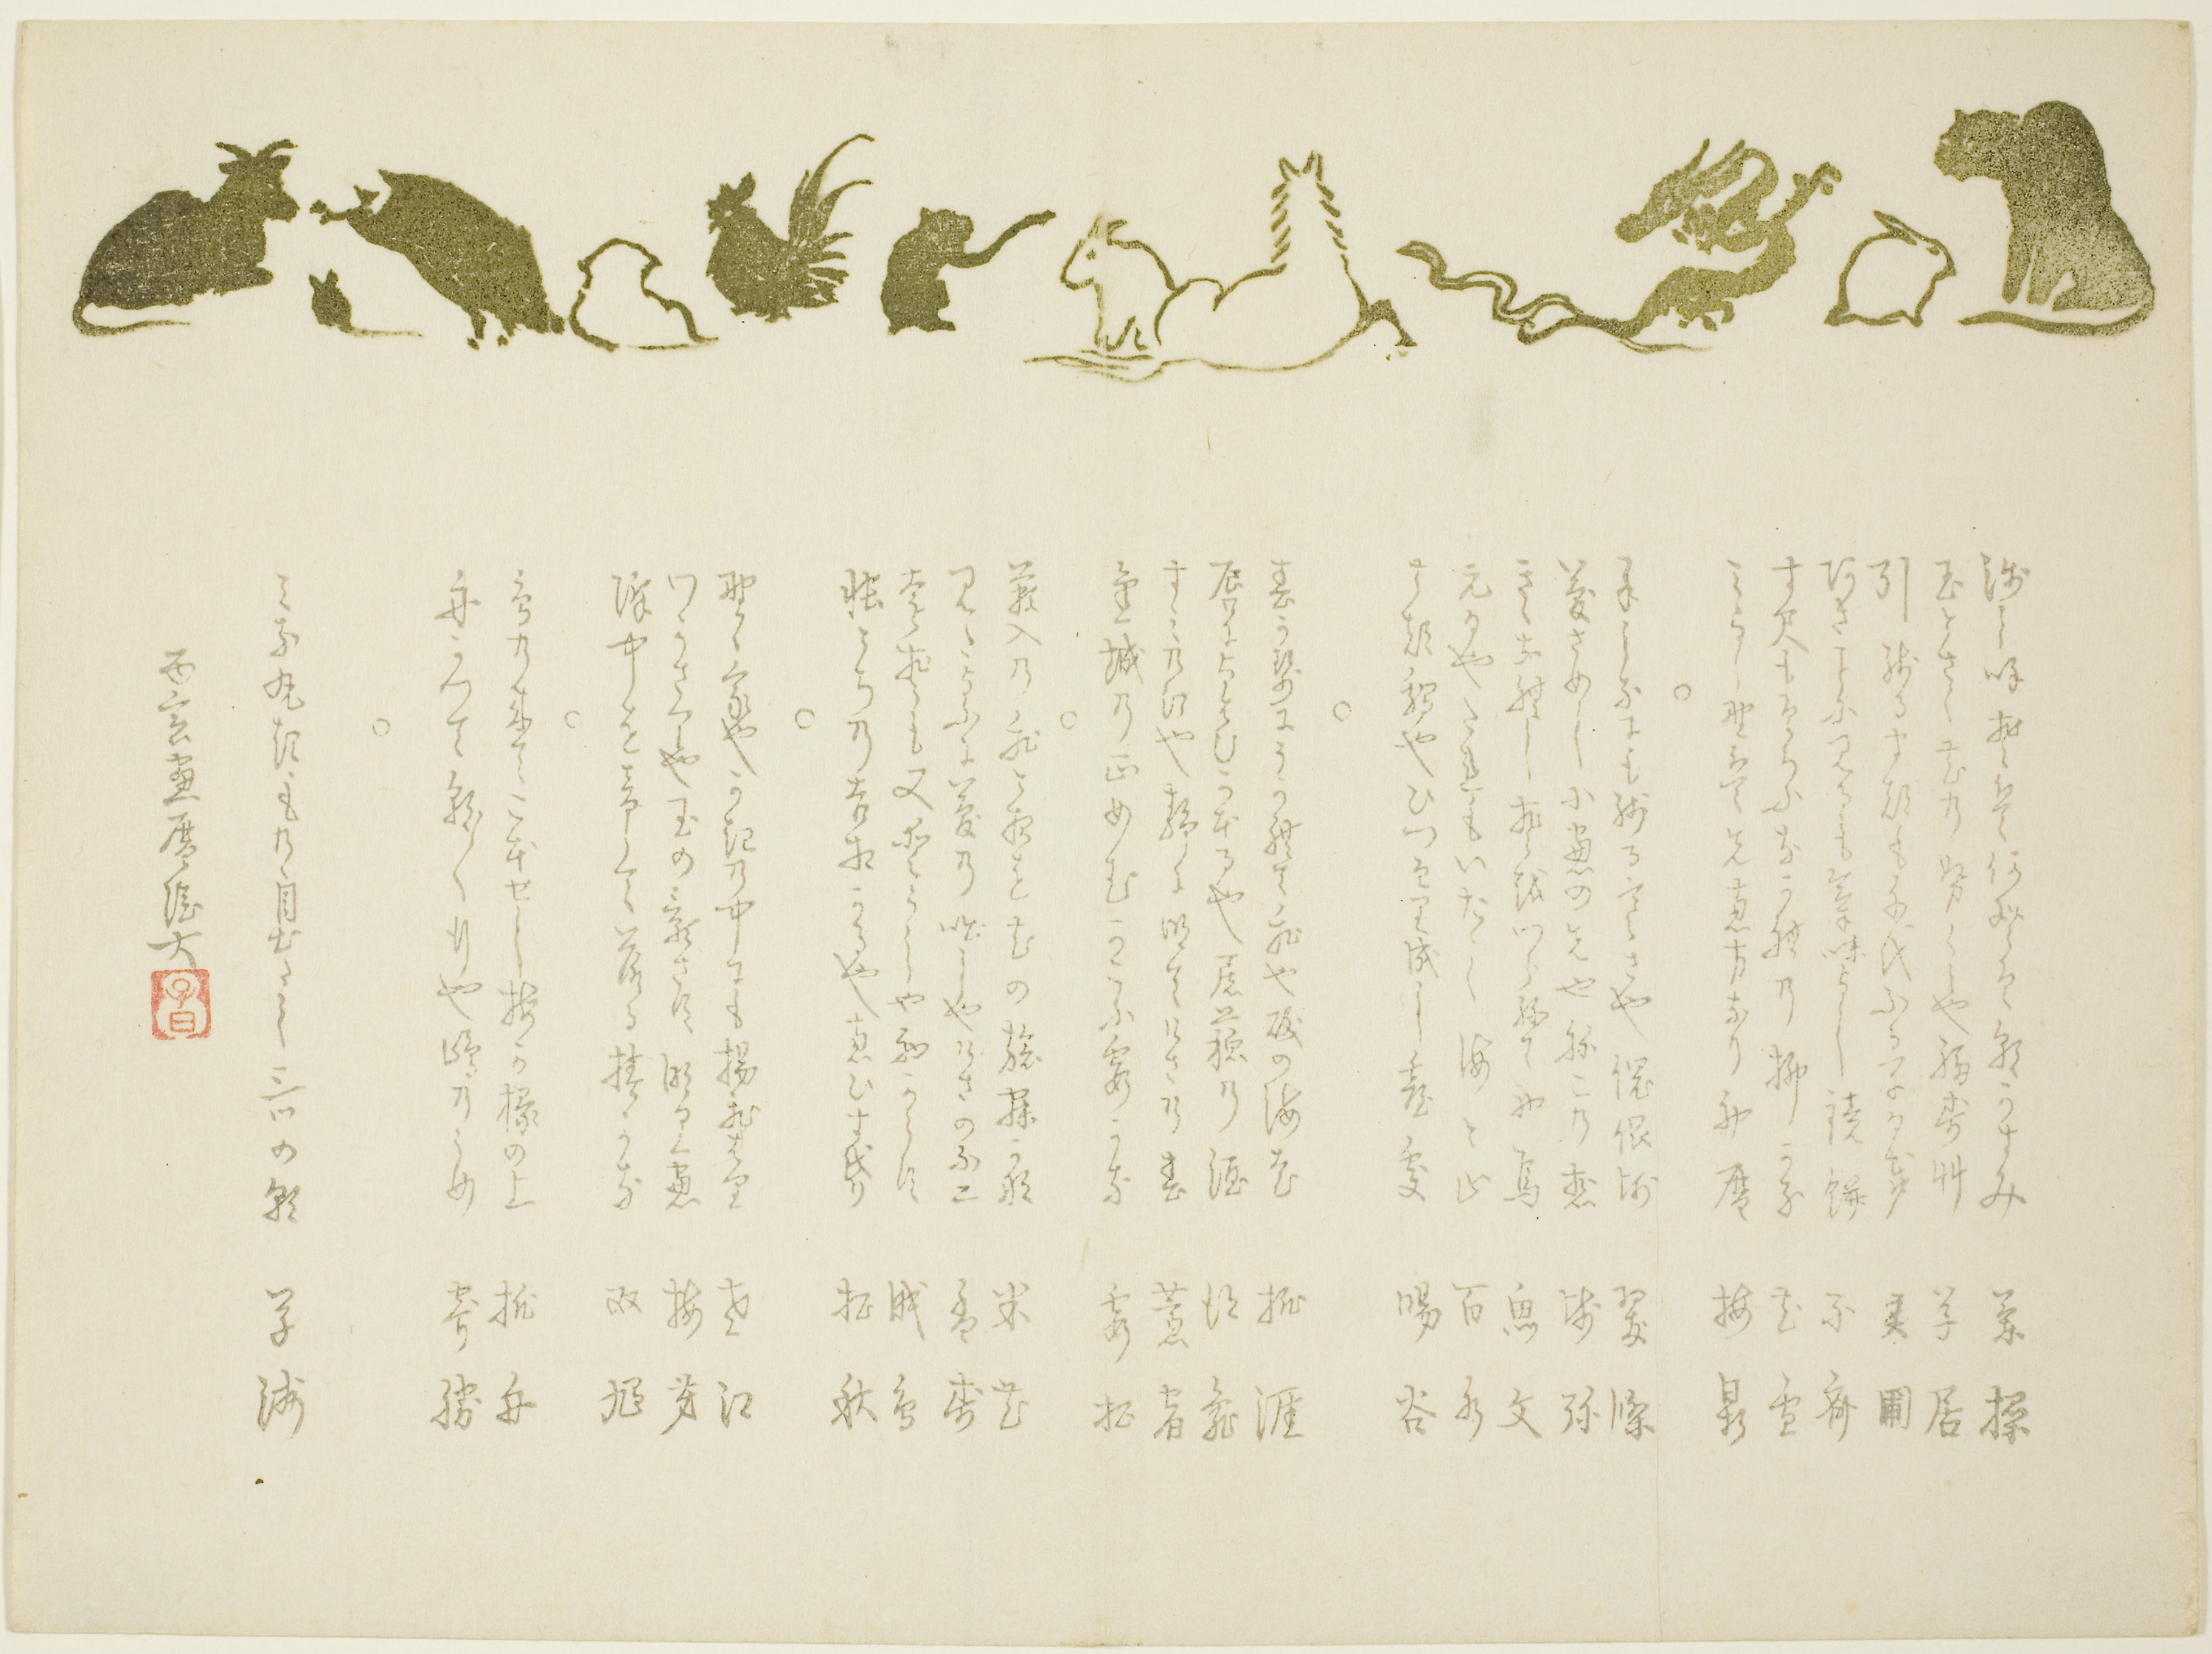
text, font, calligraphy, paper, writing, handwriting